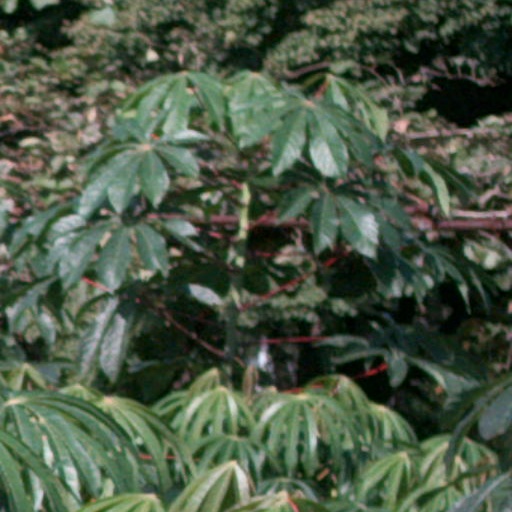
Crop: cassava